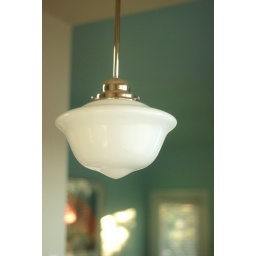
new pendant light over kitchen table